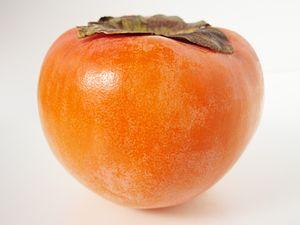
Les porcelaines Kakiémon étaient produites au Japon dans les ateliers d'Arita, dans la préfecture de Saga, durant le milieu du XVIIᵉ siècle, et présentent beaucoup de similitudes avec les céramiques chinoises de la « famille verte ». La superbe qualité de ses décorations en émaux était très recherchée en Occident, et fut largement imitée par les producteurs de porcelaine occidentaux.